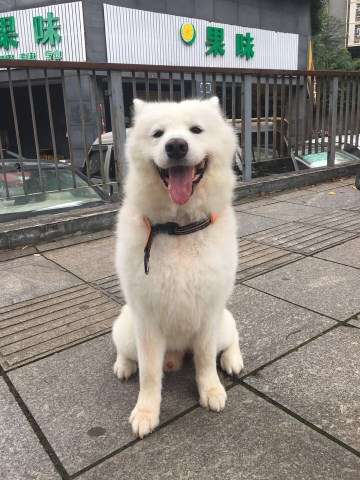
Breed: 2192-n000088-Samoyed